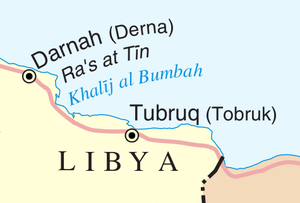
Le golfe de Bomba est un golfe de la côté nord-est de la Libye, à une soixantaine de kilomètres de Derna.